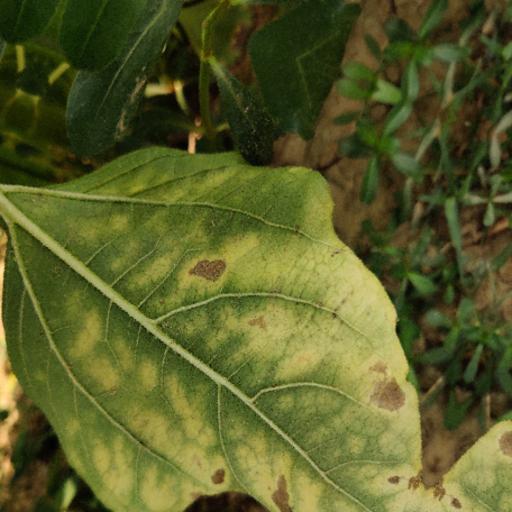
Label: Downy_mildew